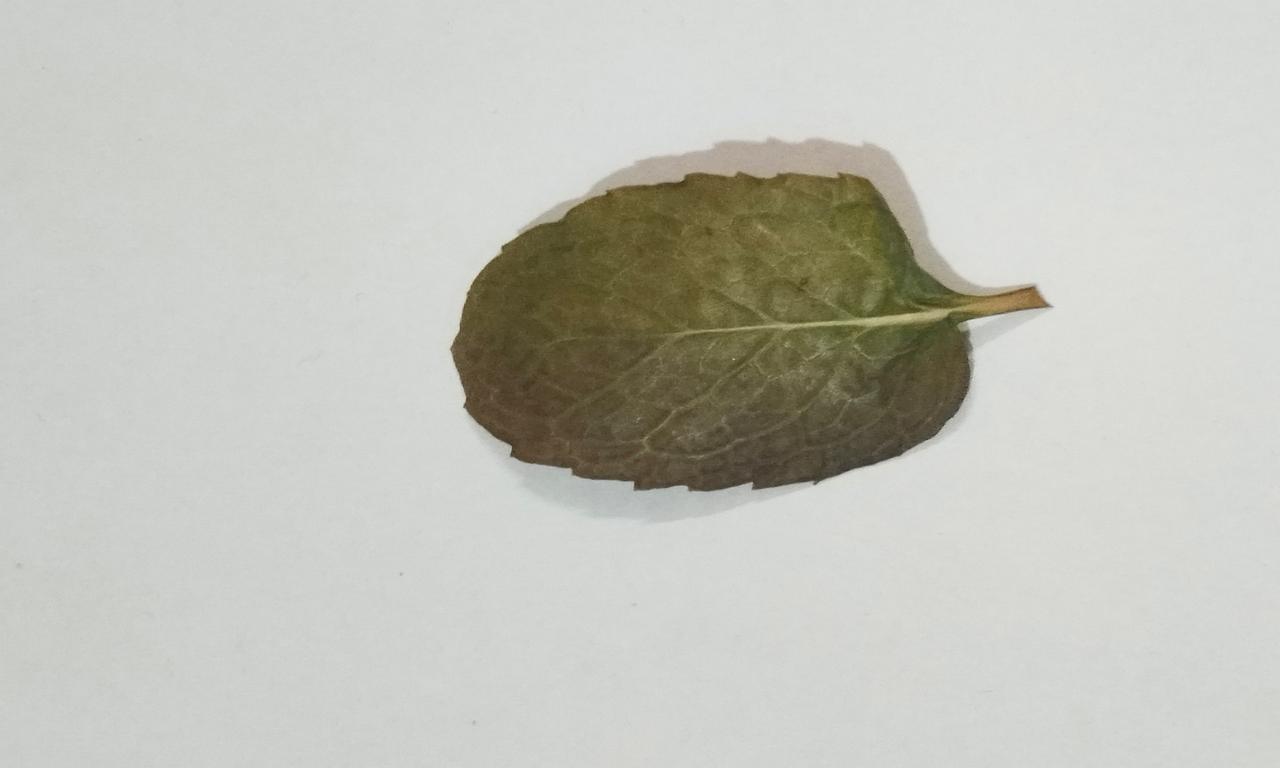
Label: Dried